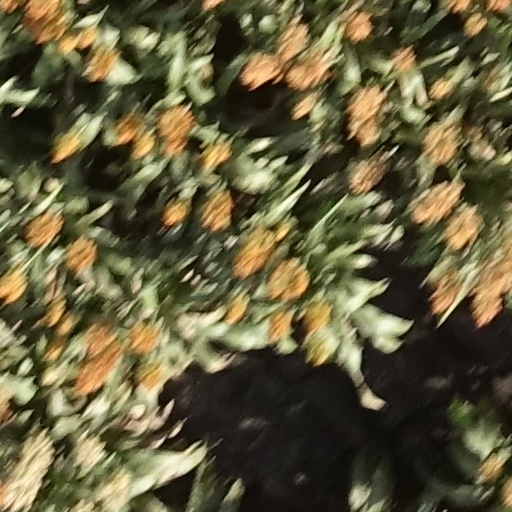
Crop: sorghum